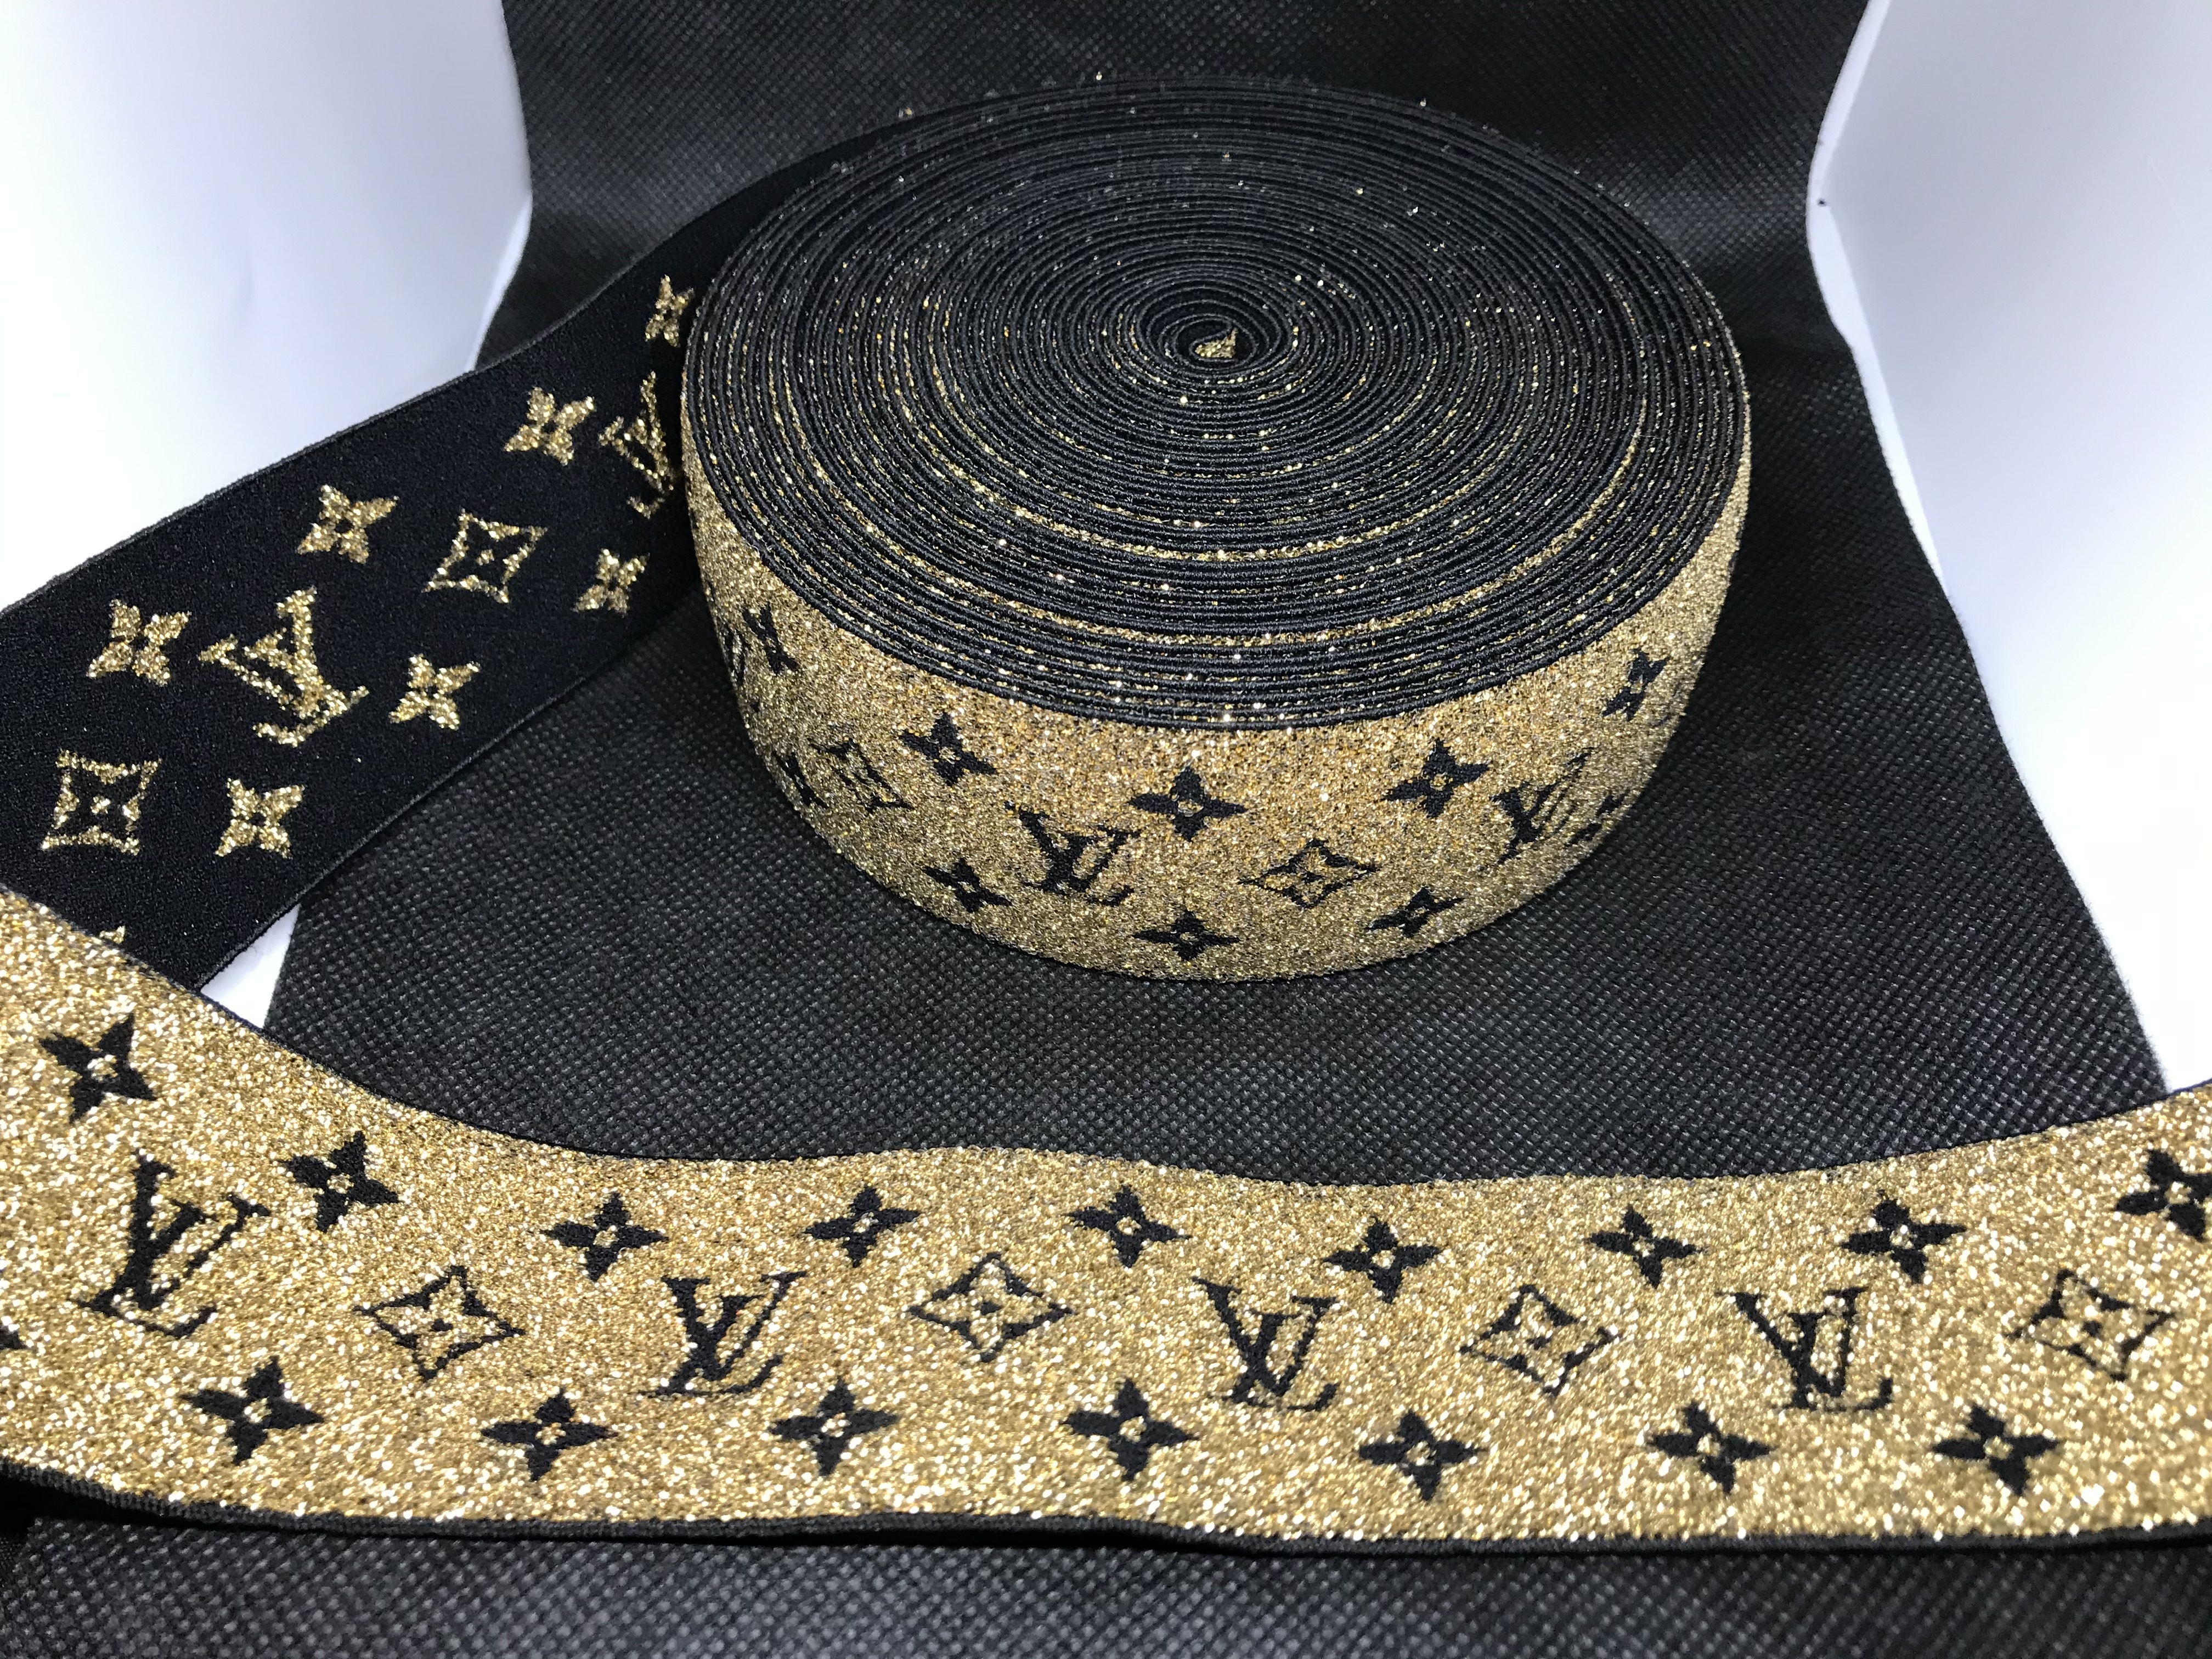
10 Yard Roll 4.5cm L-1  Custom Designer Elastic Band    Jacquard Bands Trim Metallic
10 Yard Roll of elastic band trim Please Note: The photo provided is of a 10 Yard Roll of Elastic (1 yard is only 36 inches long) The size of your roll may vary based on the amount you order!!! All orders ship quickly from the united states No refunds or exchanges Inspired 10 yard roll of elastic 4.5cm © 2018-2024 ExoticDanceDesigns.com All Rights Reserved
Brand: ExoticDanceDesigns.com
Category: Arts & Entertainment > Hobbies & Creative Arts > Arts & Crafts > Art & Crafting Materials > Embellishments & Trims > Elastic > Knit Embellishments